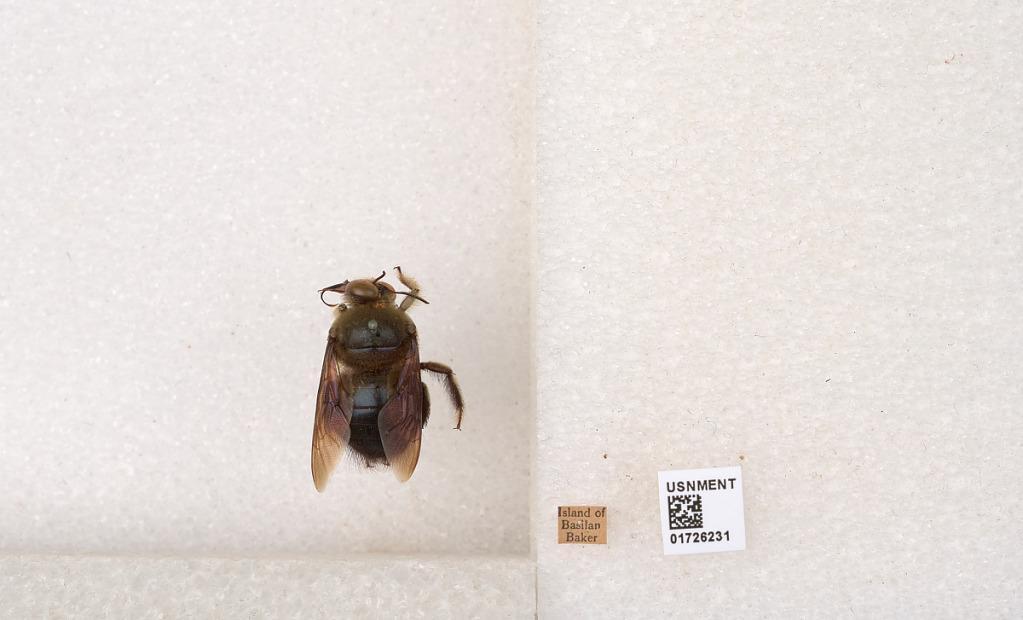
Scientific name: Xylocopa (Zonohirsuta) fuliginata Pérez
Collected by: Baker
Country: Philippines
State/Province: Autonomous Region in Muslim Mindanao
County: Basilan
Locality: Island of Basilan